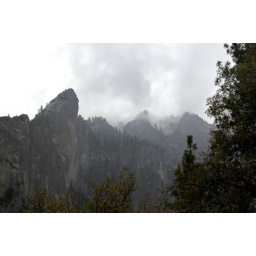
Low cloud covering the rock formations above Yosemite Valley.